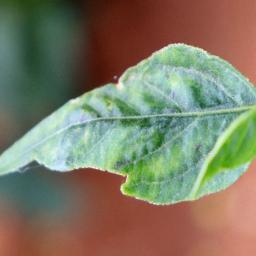
Label: healthy